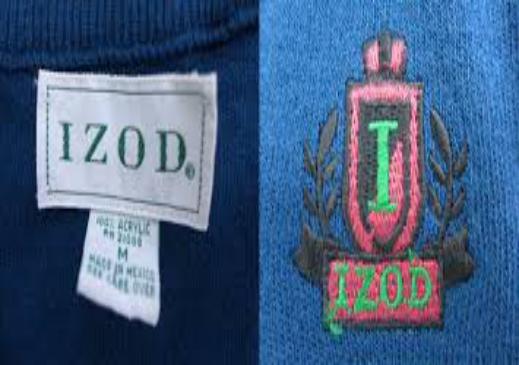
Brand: Izod
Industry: Clothes